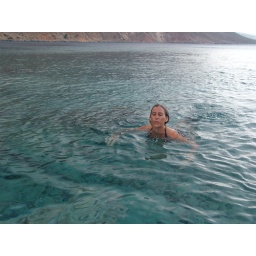
Loutro - a small village on the south coast of Crete, only accessable by boat